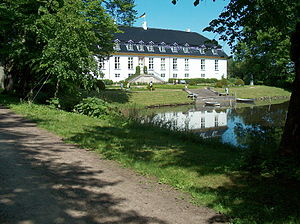
Glorup
Glorup
Glorup
Glorup er en herregård i Svindinge Sogn på Sydøstfyn. Den er på 755 ha, heraf ager 363, skov 363 og andet 29 ha.